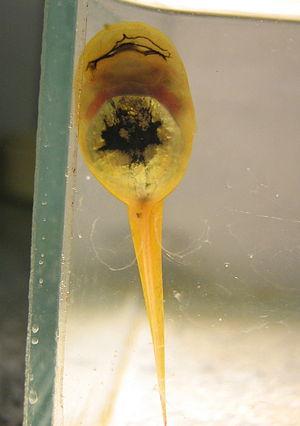
Ololygon machadoi est une espèce d'amphibiens de la famille des Hylidae.